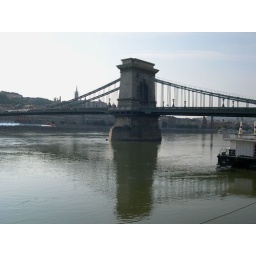
airplane passing under the chains bridge